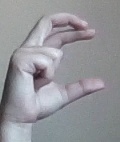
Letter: thal